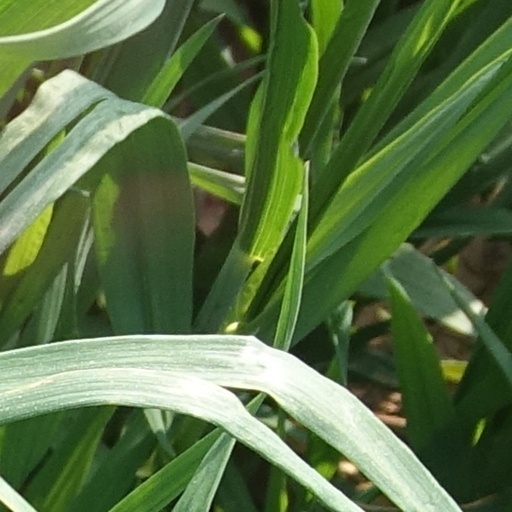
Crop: wheat